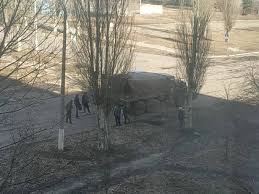
Label: Air Defense